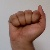
The image shows a hand gesture representing the letter 'A' in Indian Sign Language.